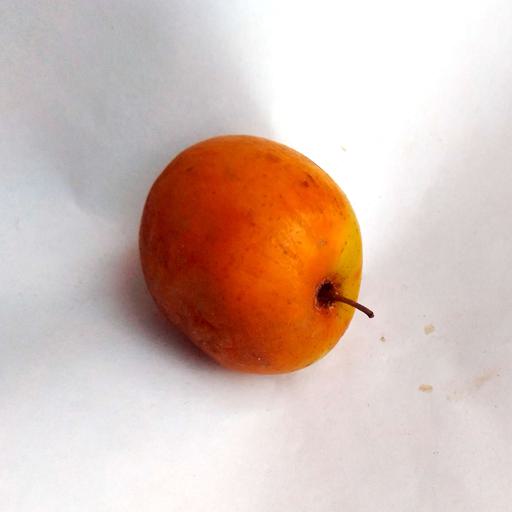
Label: bruised